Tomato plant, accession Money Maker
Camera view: horizontal (90 deg, fisheye); turntable rotation: 90 degrees
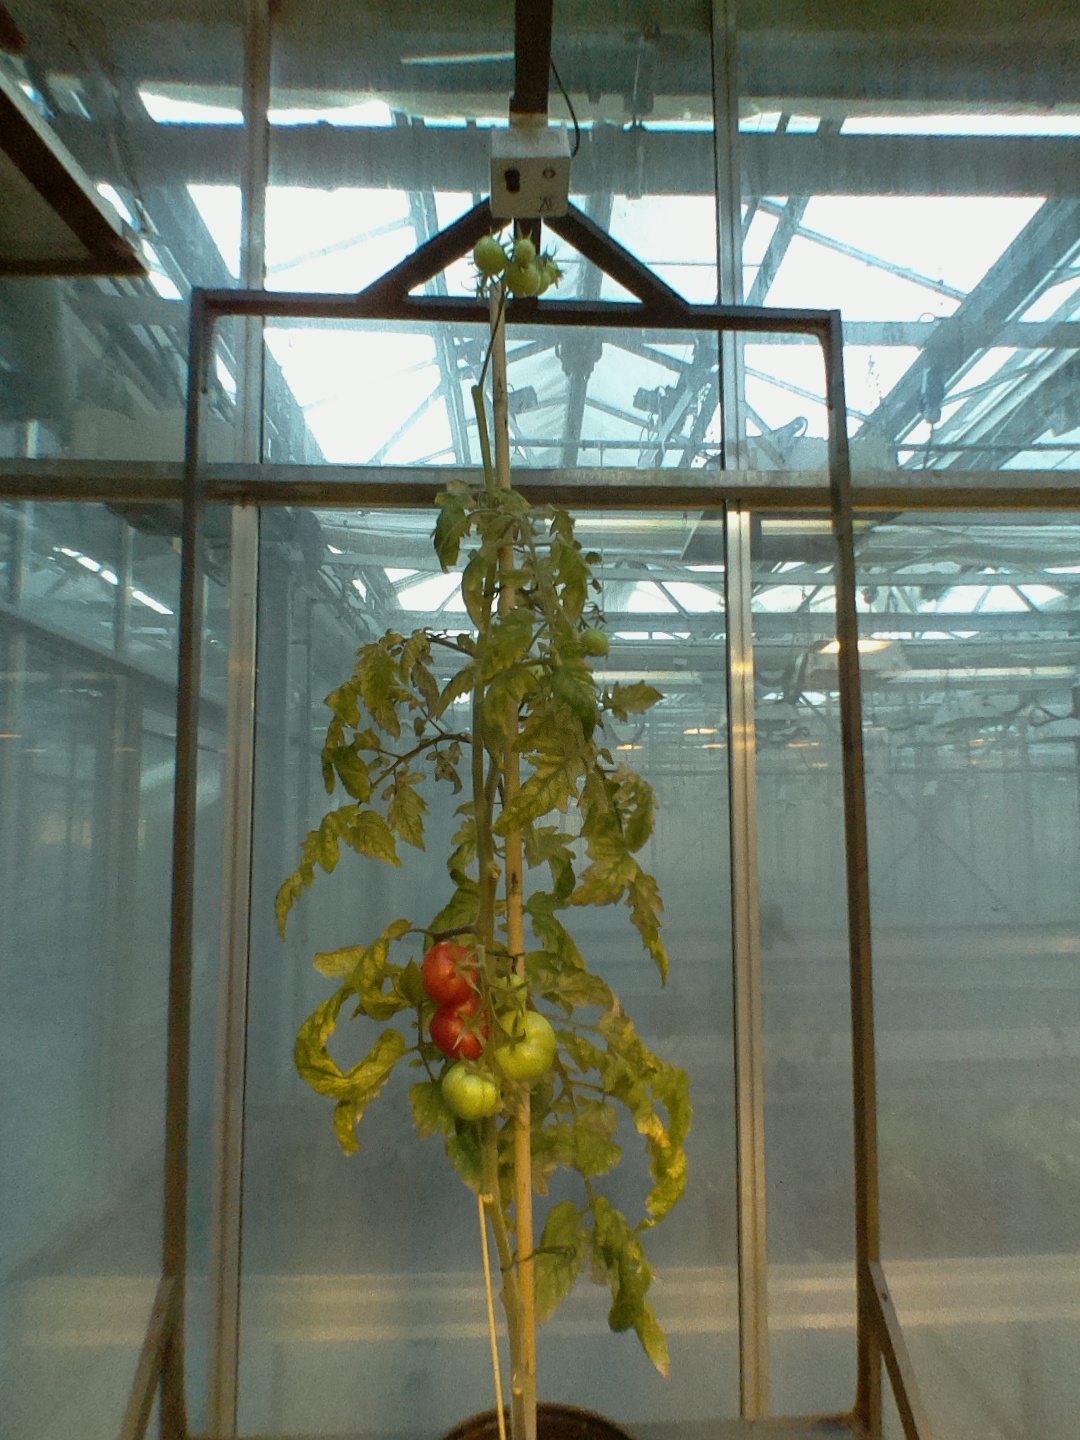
BBCH growth stage 82: 20%-30% of fruits show typical fully ripe color